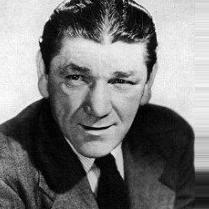
Age: 49